Santa Ysabel, California

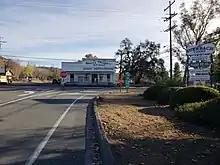
Historic Santa Ysabel store

The town is located near the San Diego River, just north of the Cleveland National Forest at the junction of Highway 78 and Highway 79.